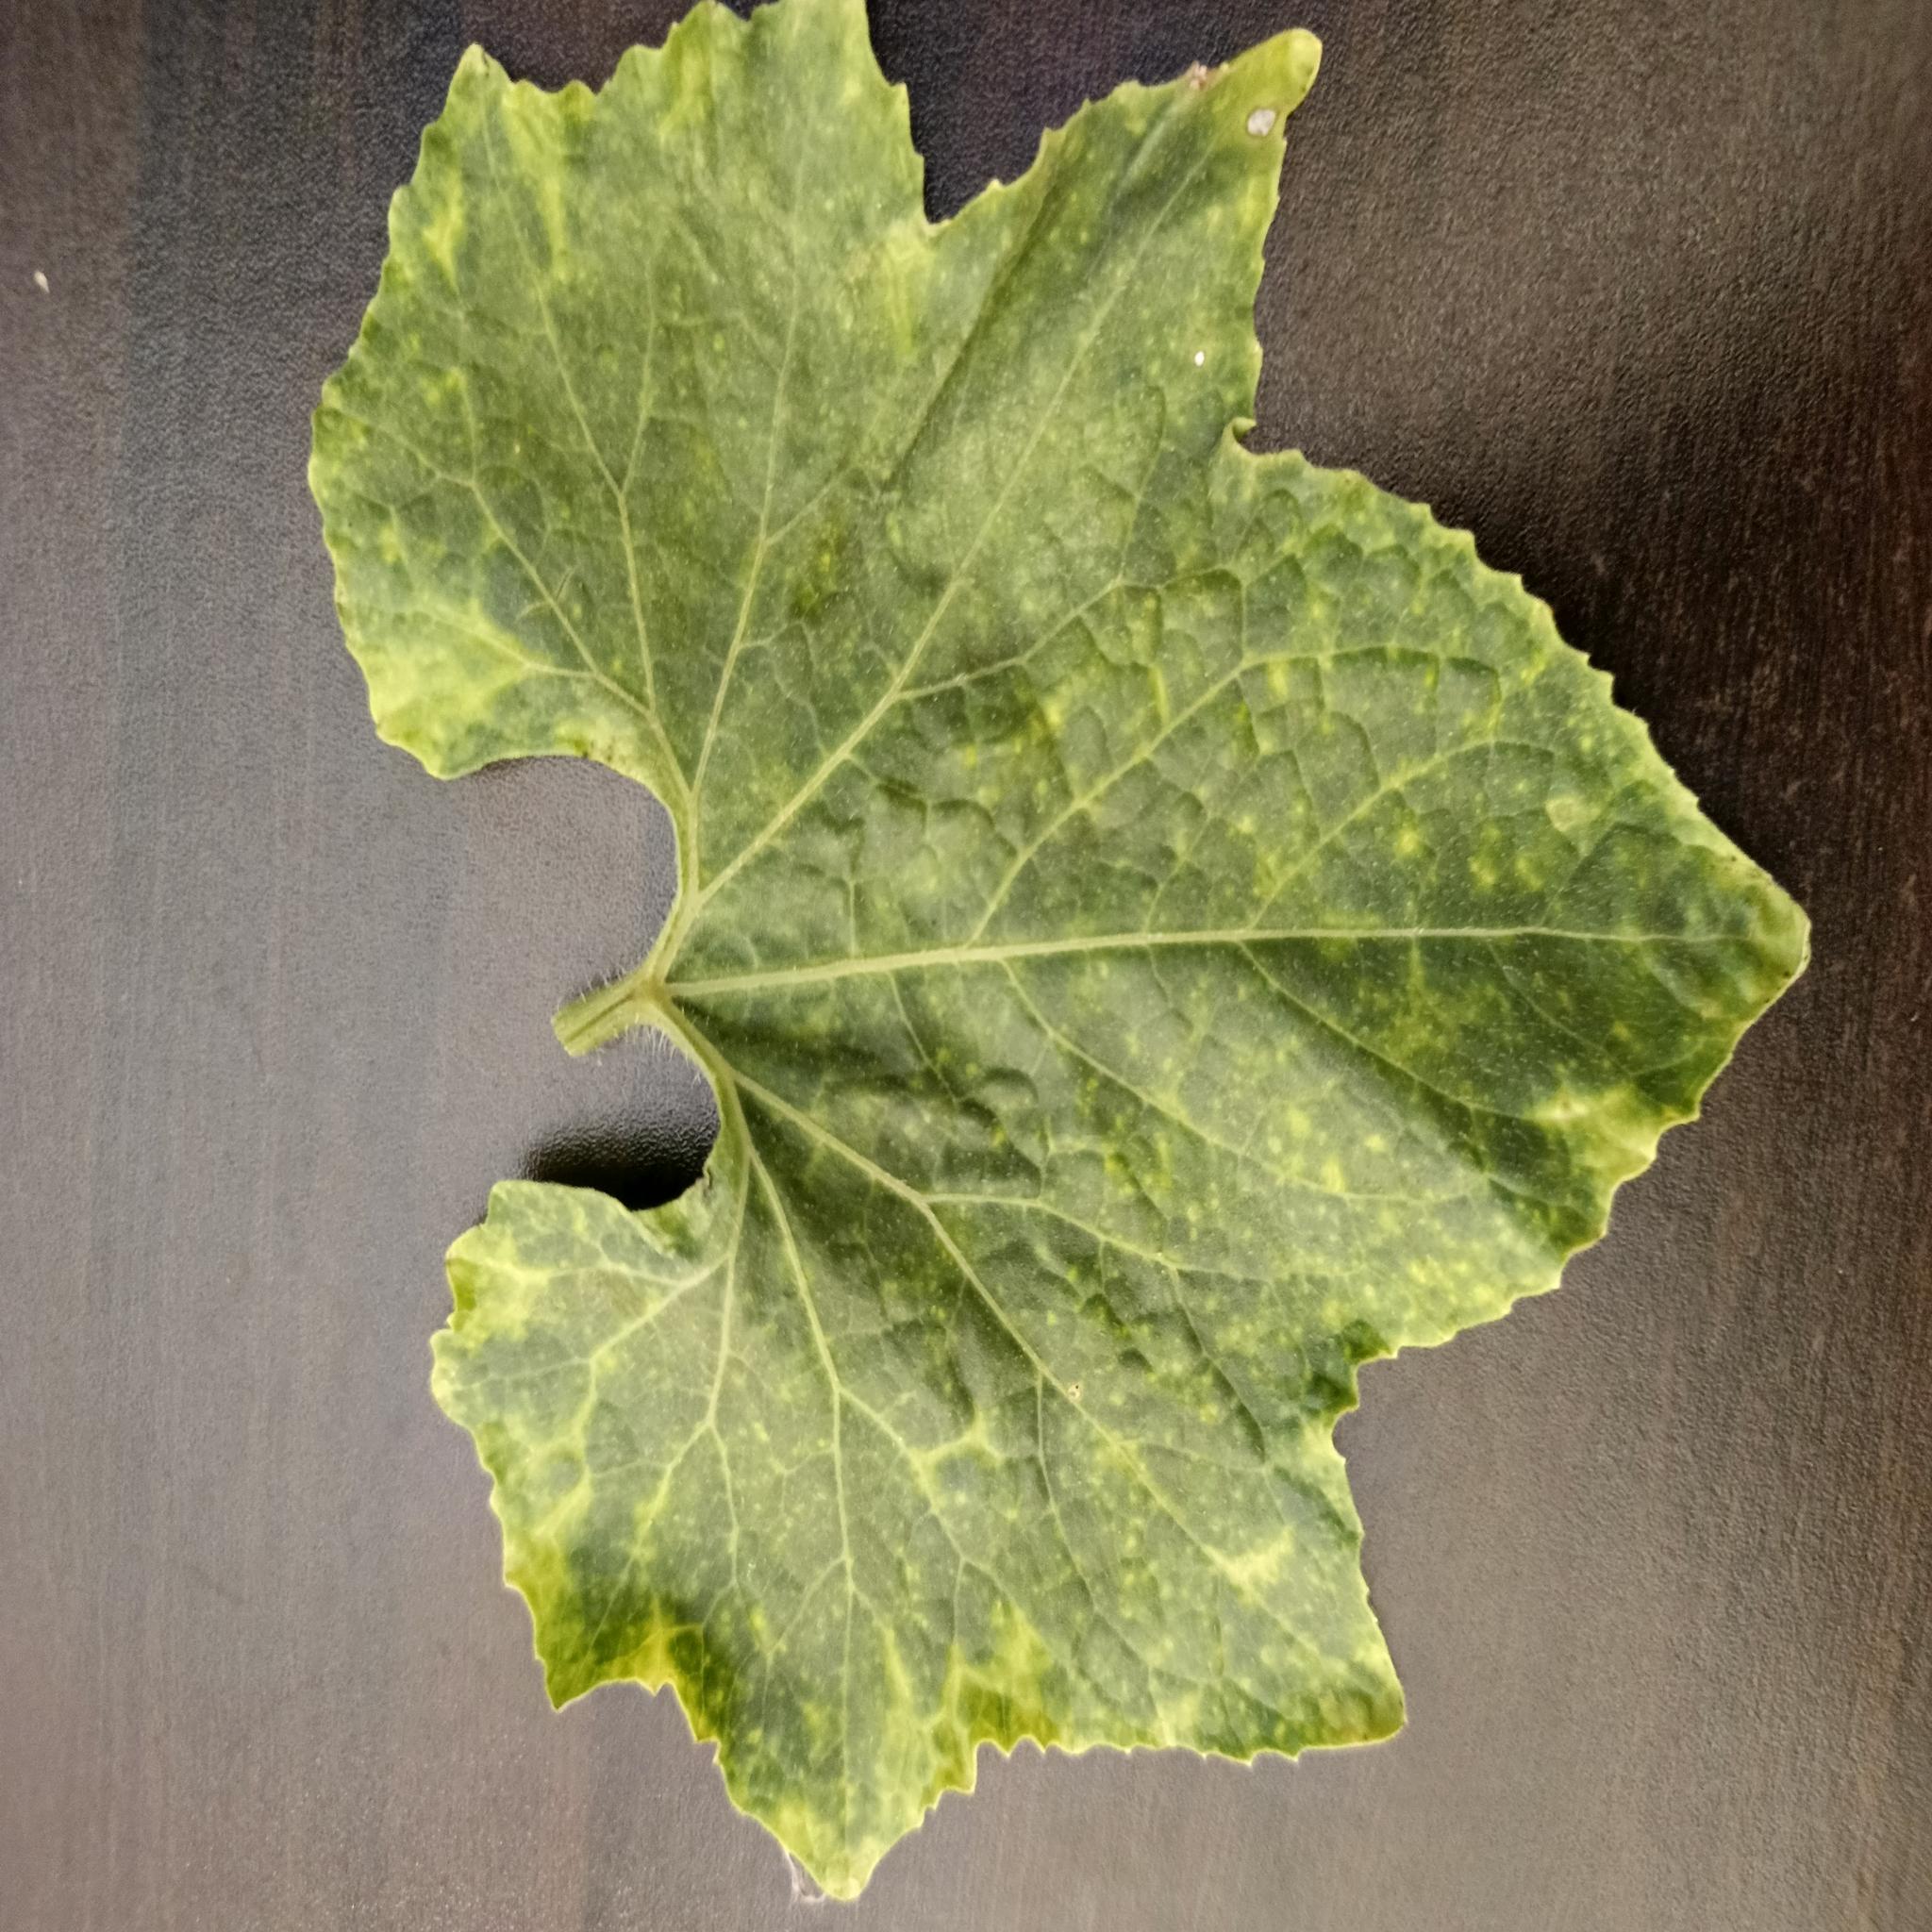
Label: Downy mildew